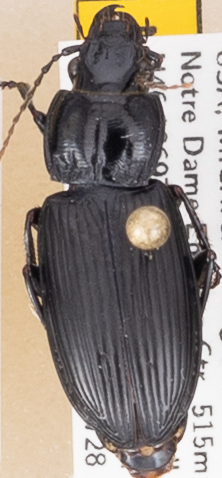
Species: Pterostichus melanarius melanarius
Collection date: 2021-07-28
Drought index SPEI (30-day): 0.046
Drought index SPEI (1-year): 0.398
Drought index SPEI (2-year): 1.28